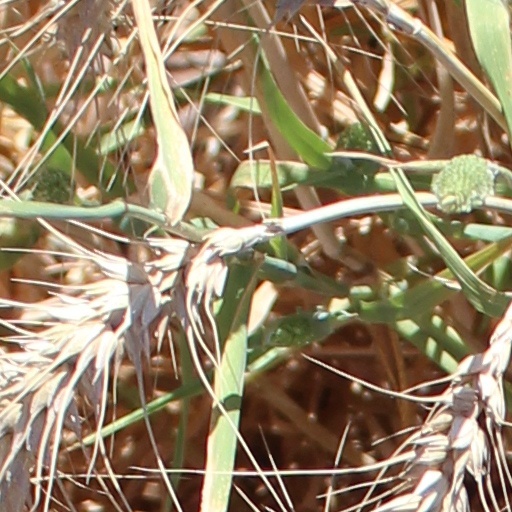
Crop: wheat